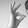
ASL letter: F